Christianity in the Democratic Republic of the Congo

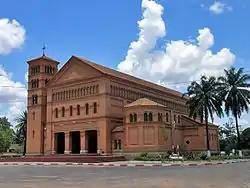
The Roman Catholic Cathedral of Saints Peter and Paul in Lubumbashi

Christianity is the largest religion of the Democratic Republic of the Congo and is professed by more than 95% of the population.